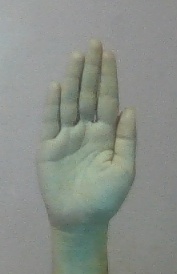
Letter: seen